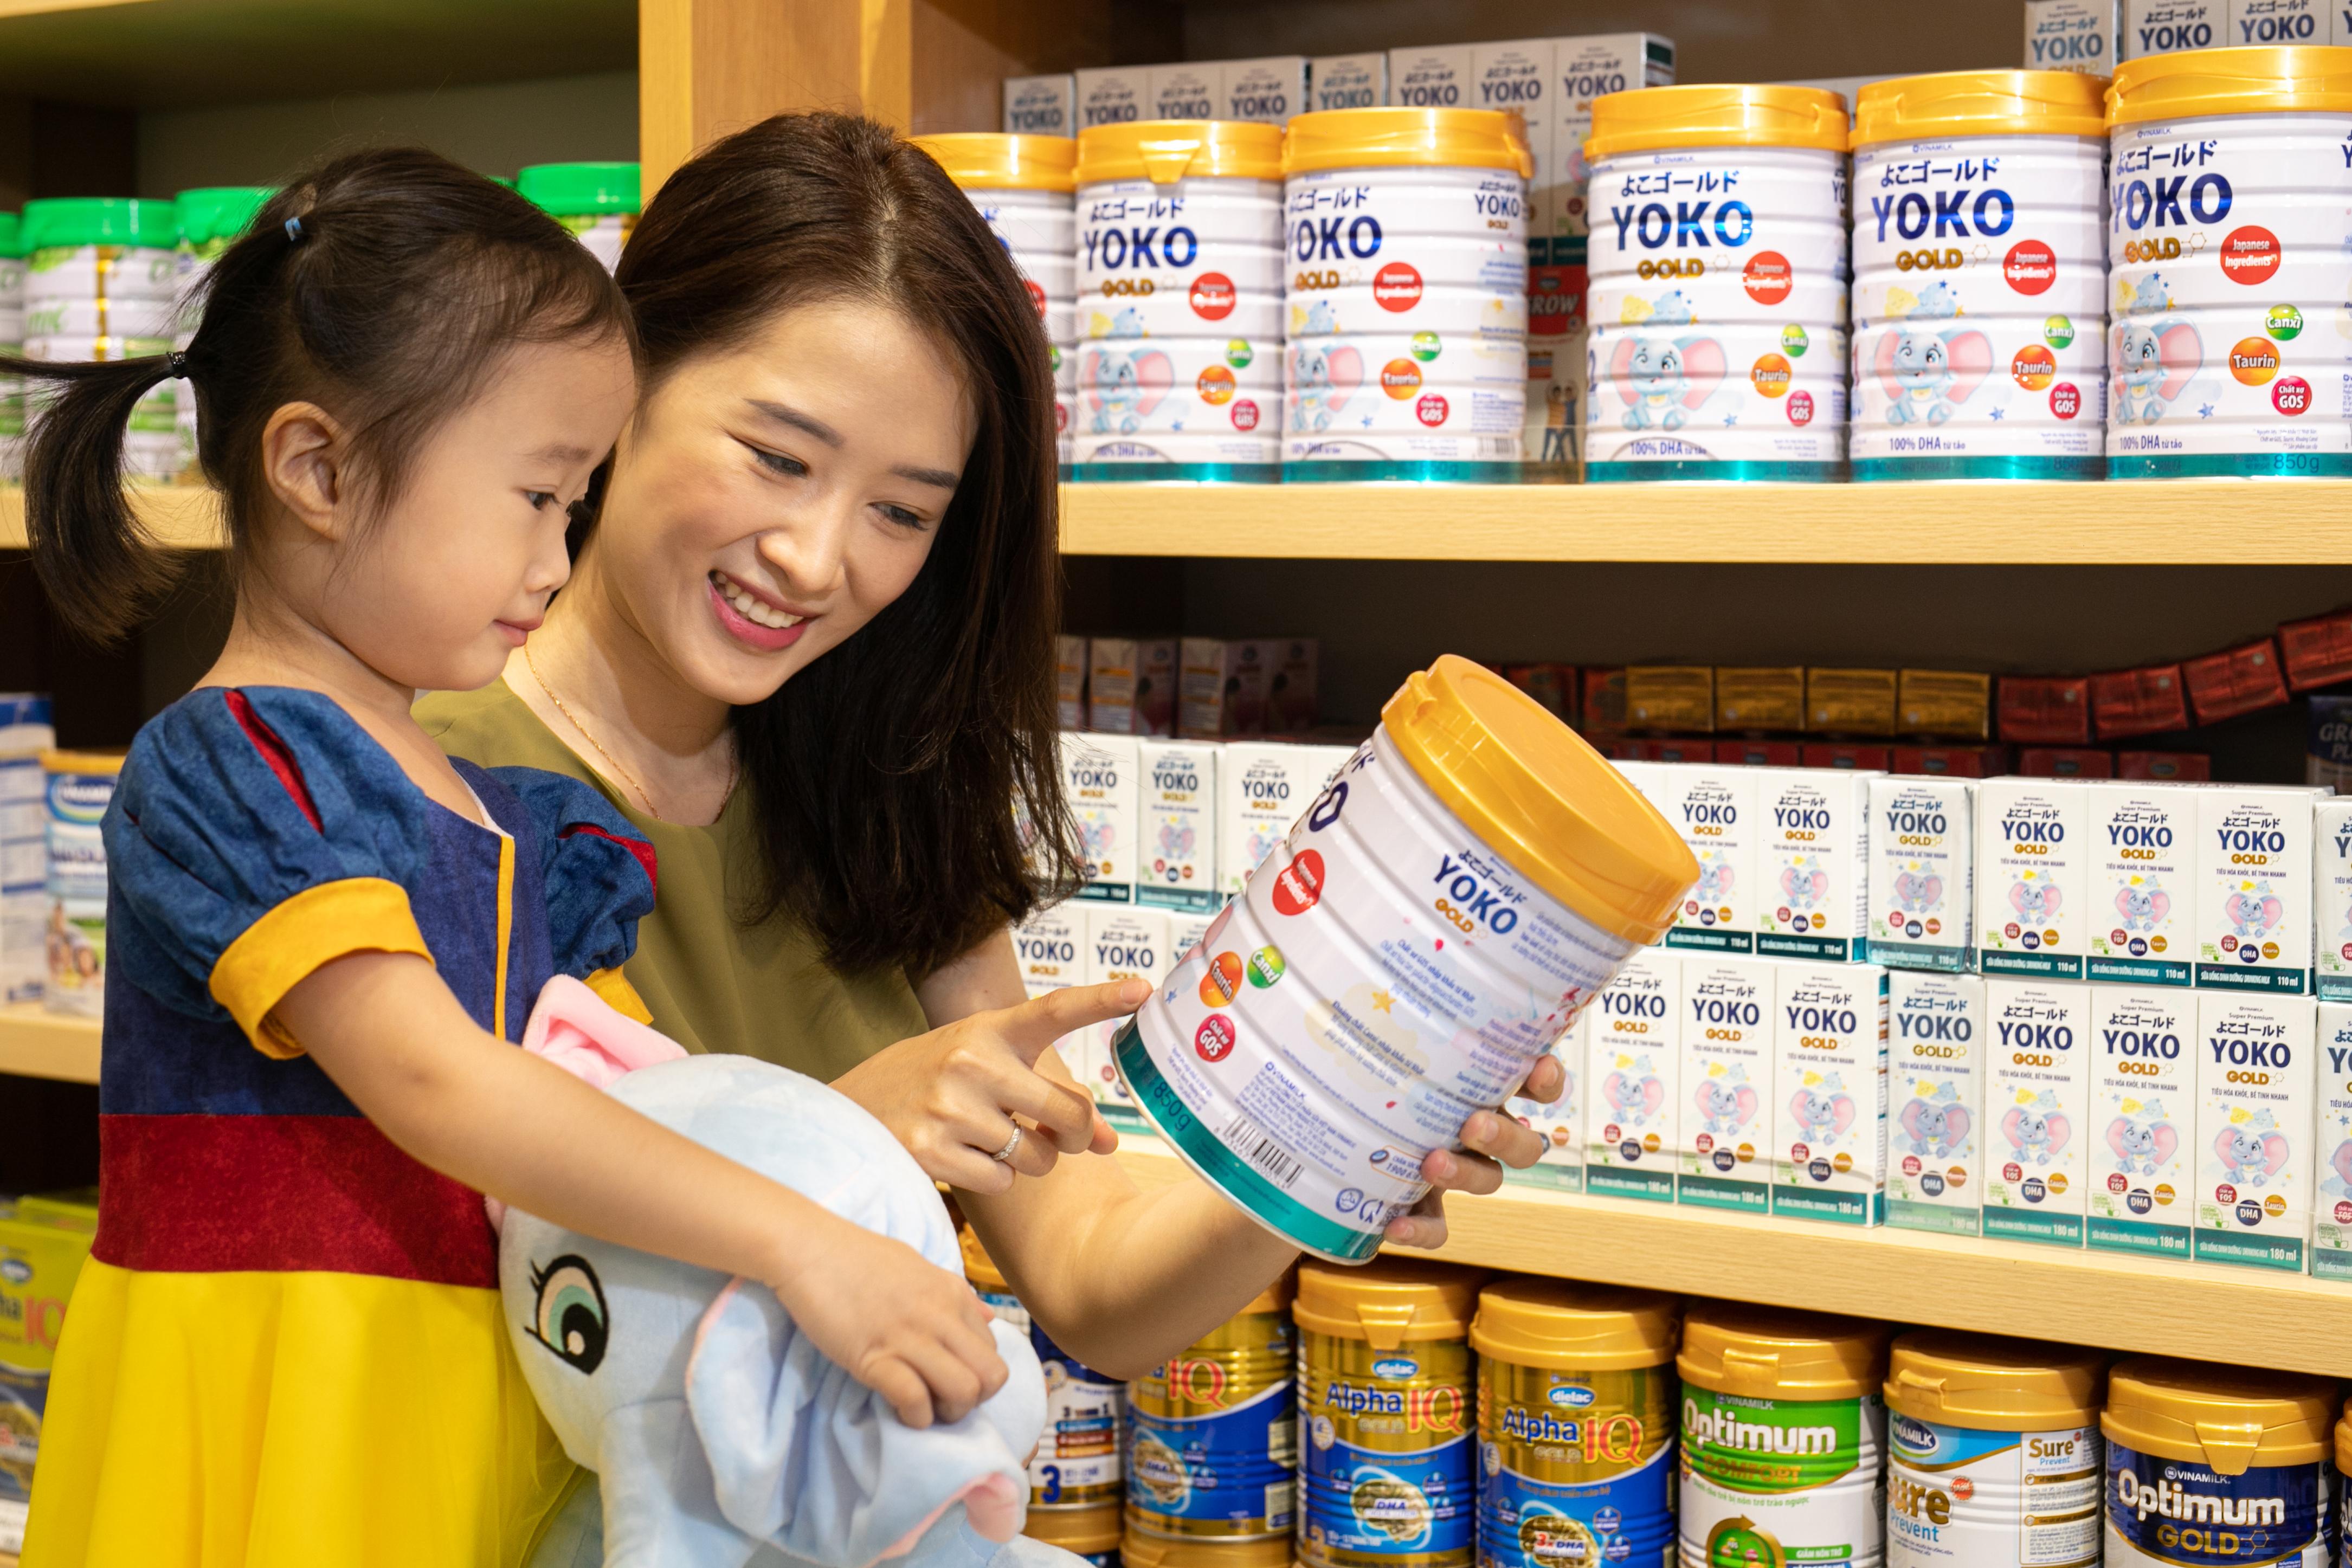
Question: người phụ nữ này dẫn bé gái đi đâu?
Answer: đi mua sữa ở siêu thị